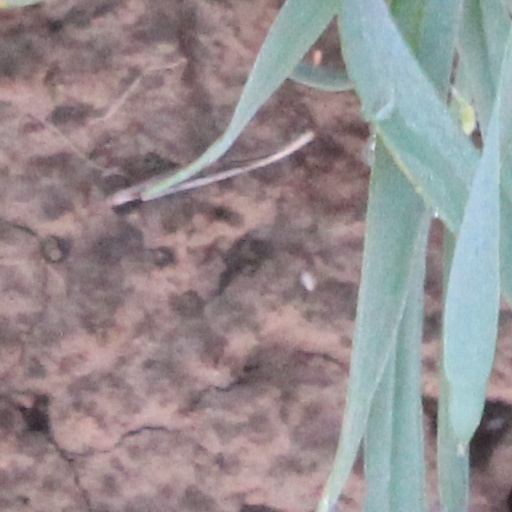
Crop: wheat